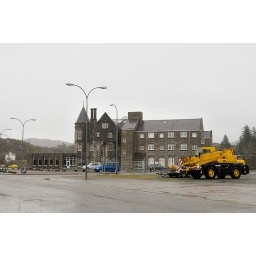
From the series &lt;i&gt;Haiku on the narrow road to the deep north&lt;/i&gt;The yellow of machinery is a dominant colour in the Highlands.